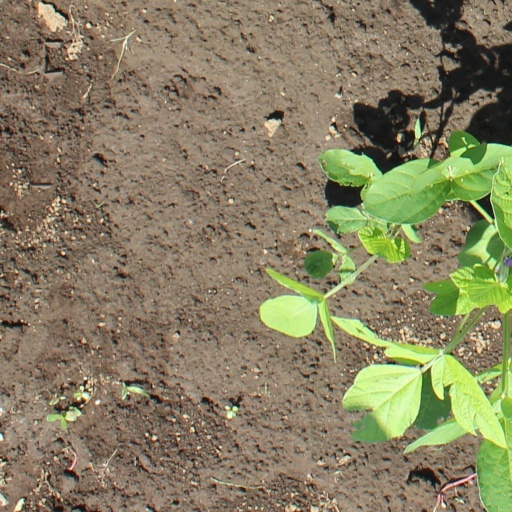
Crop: soybean